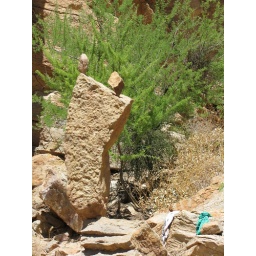
rock stacking in the grand canyon